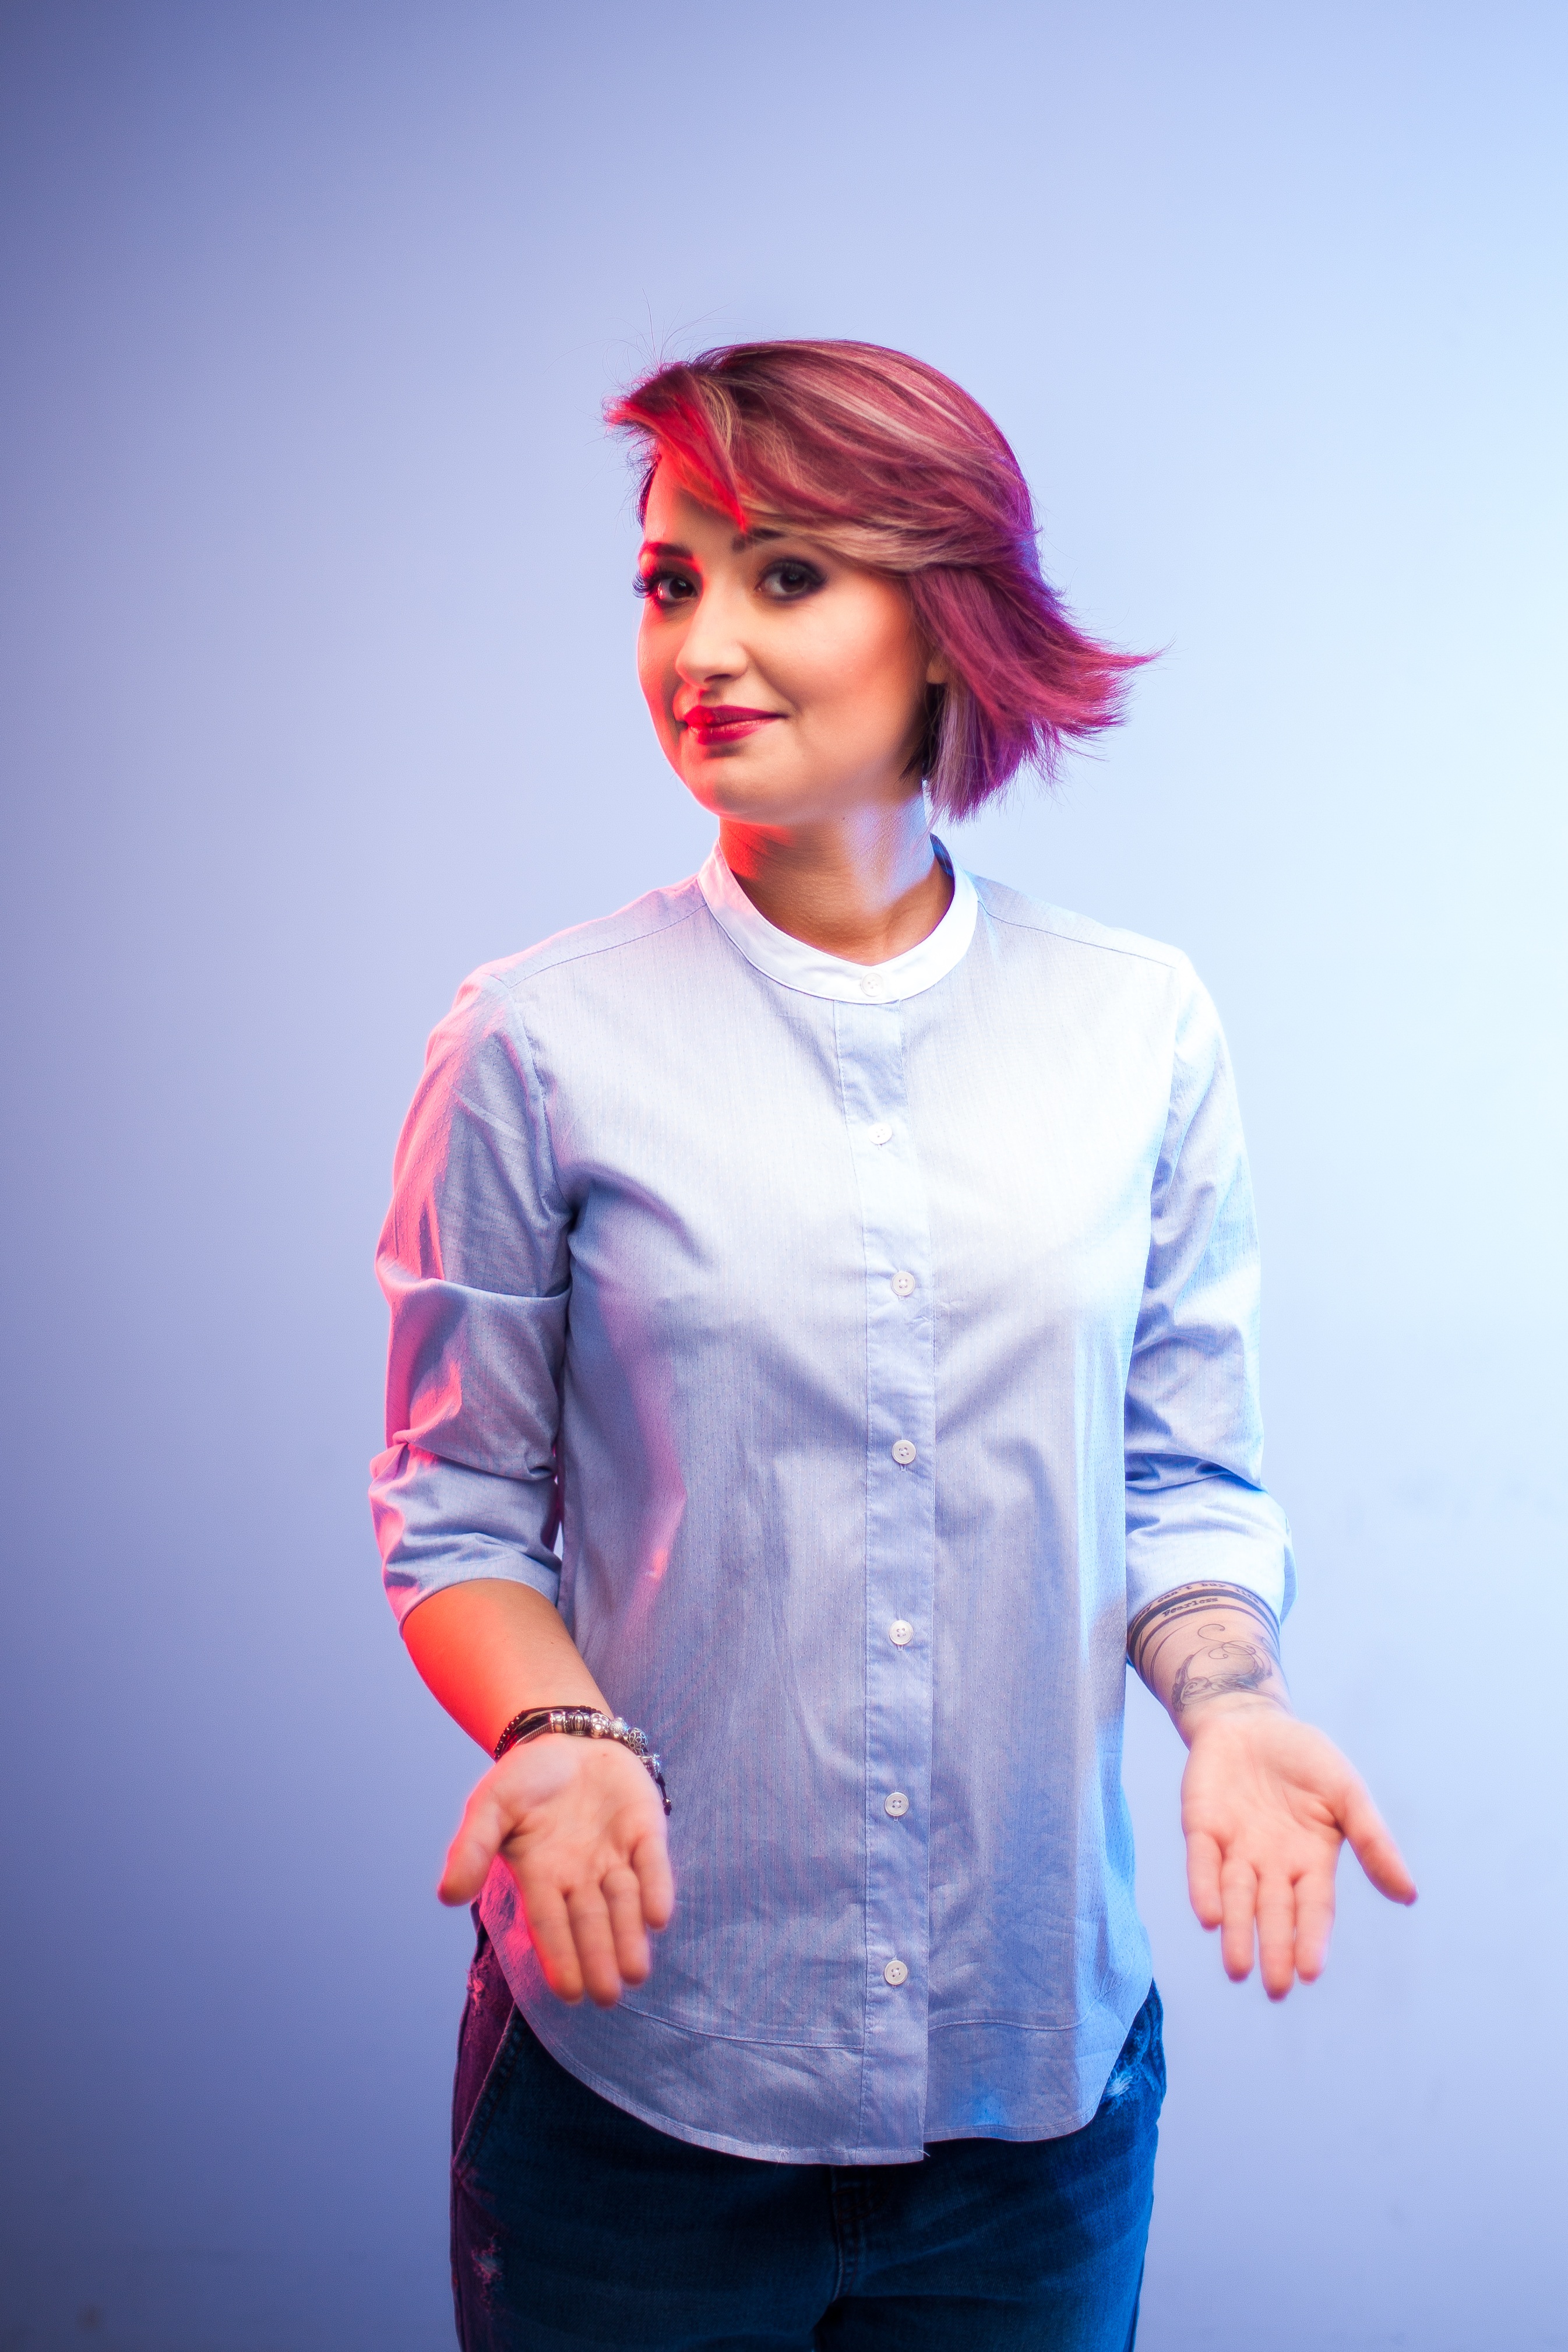
girl, photography, portrait, model, spring, red, color, studio, fashion, blue, clothing, pink, outerwear, smile, glasses, beauty, costume, seductive, photo shoot, t shirt, portrait photography